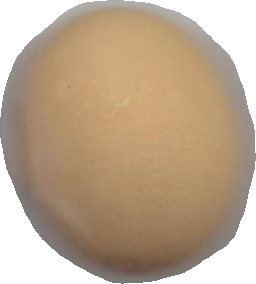
Variety: Grobogan